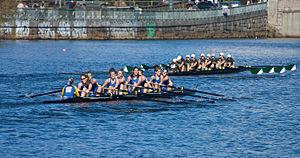
L'aviron fait partie de la famille des sports nautiques. C'est un sport olympique depuis la création des Jeux olympiques modernes en 1896 sous l'impulsion du baron Pierre de Coubertin. Ce sport consiste à propulser une forme, étroite et allongée, de traînière à l'aide de rames, également appelées avirons, ou communément dans le milieu des pratiquants francophones « pelles ». On distingue deux catégories : l'aviron de rivière et l'aviron de mer.